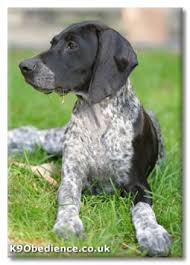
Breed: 211-n000059-German_short_haired_pointer